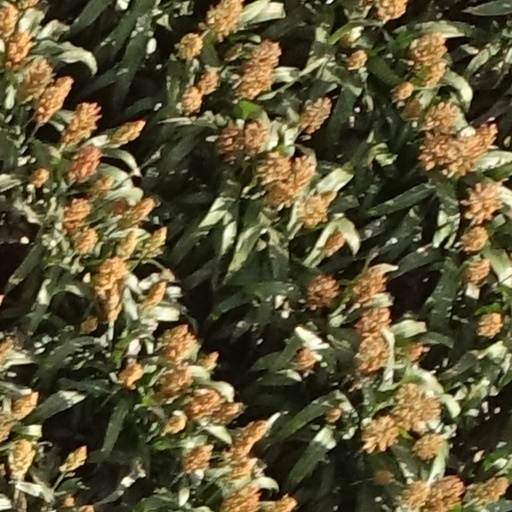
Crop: sorghum